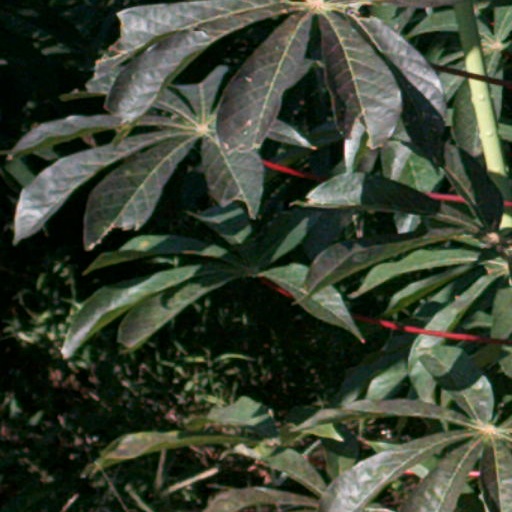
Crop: cassava